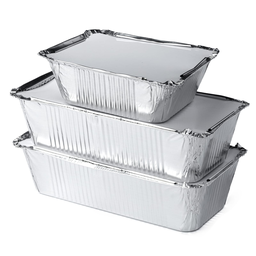
Label: metal